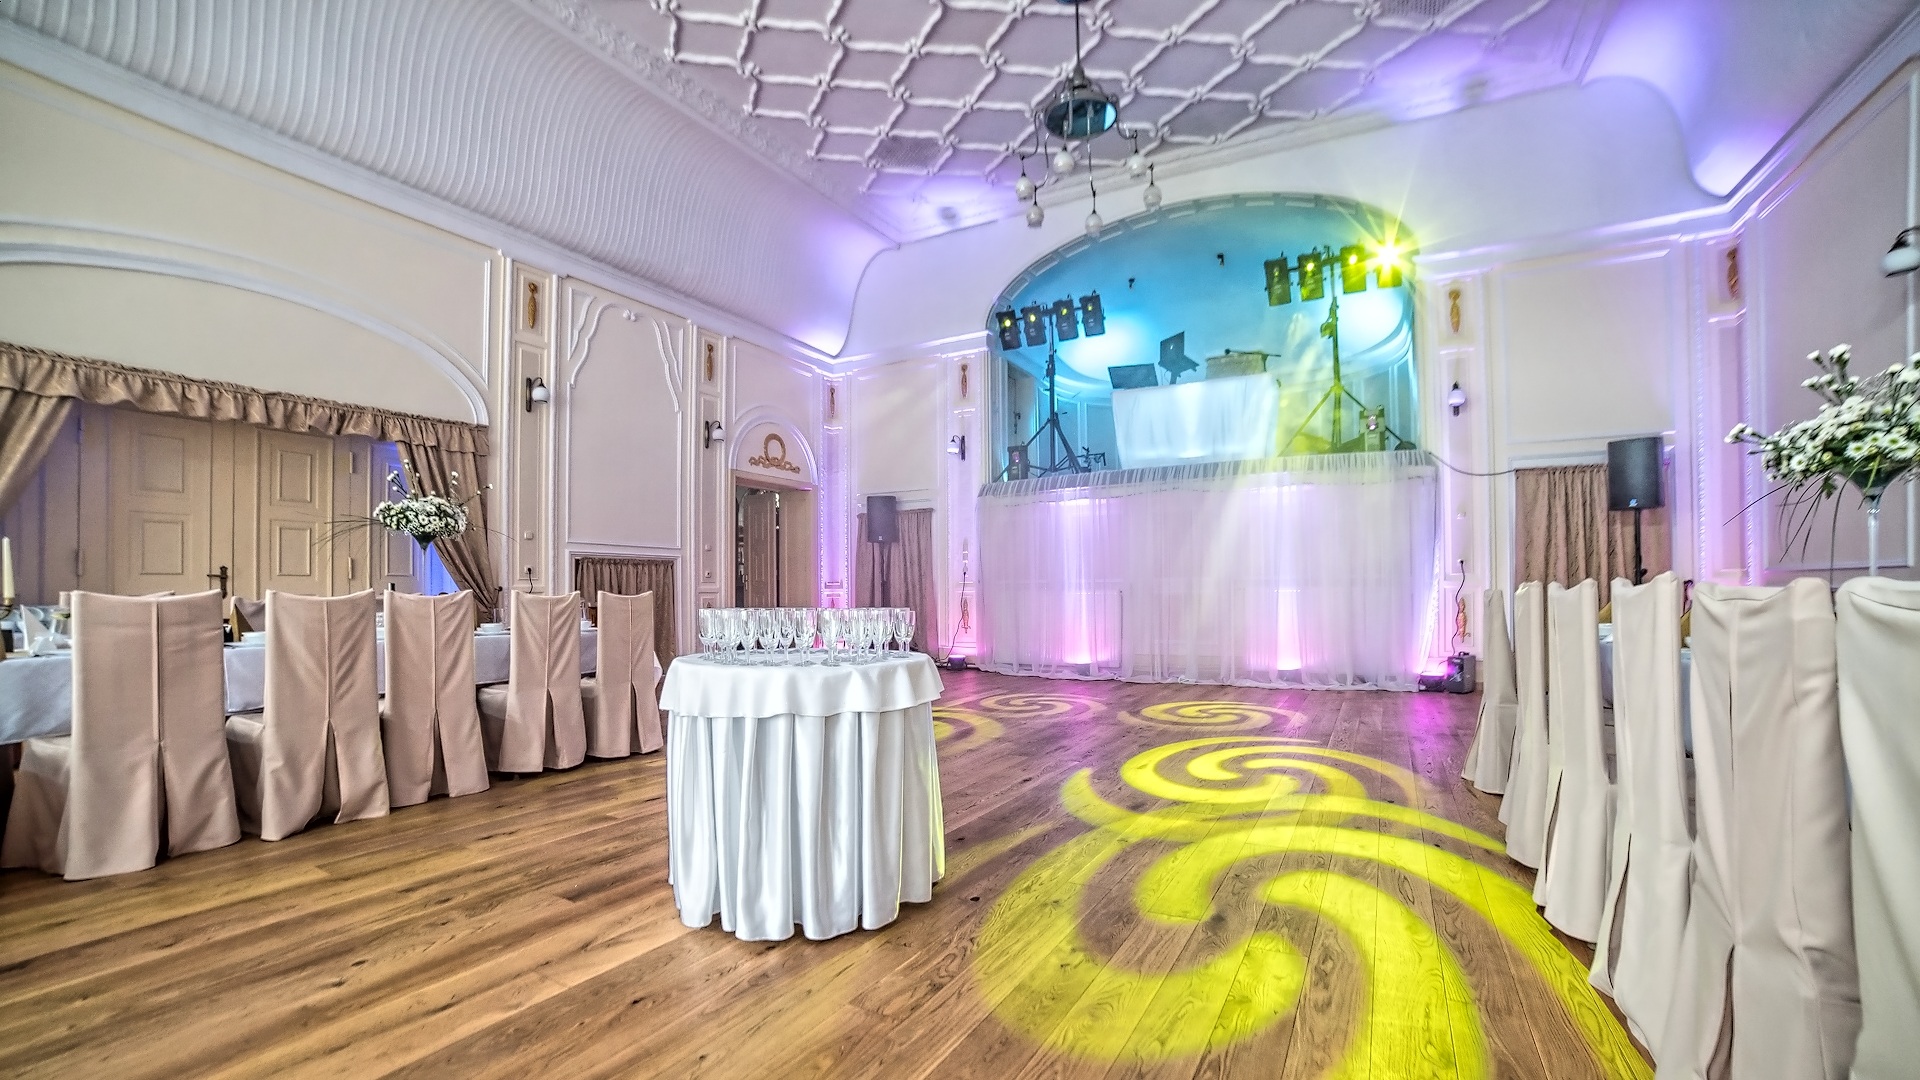
white, mansion, restaurant, decoration, property, room, wedding, tablecloth, interior design, arrangement, aisle, design, decorative, party, composition, beautiful, ballroom, event, estate, porcelain, plates, wine glasses, the interior of the, quinceanera, dining table, the adoption of, the ceremony, doily, function hall